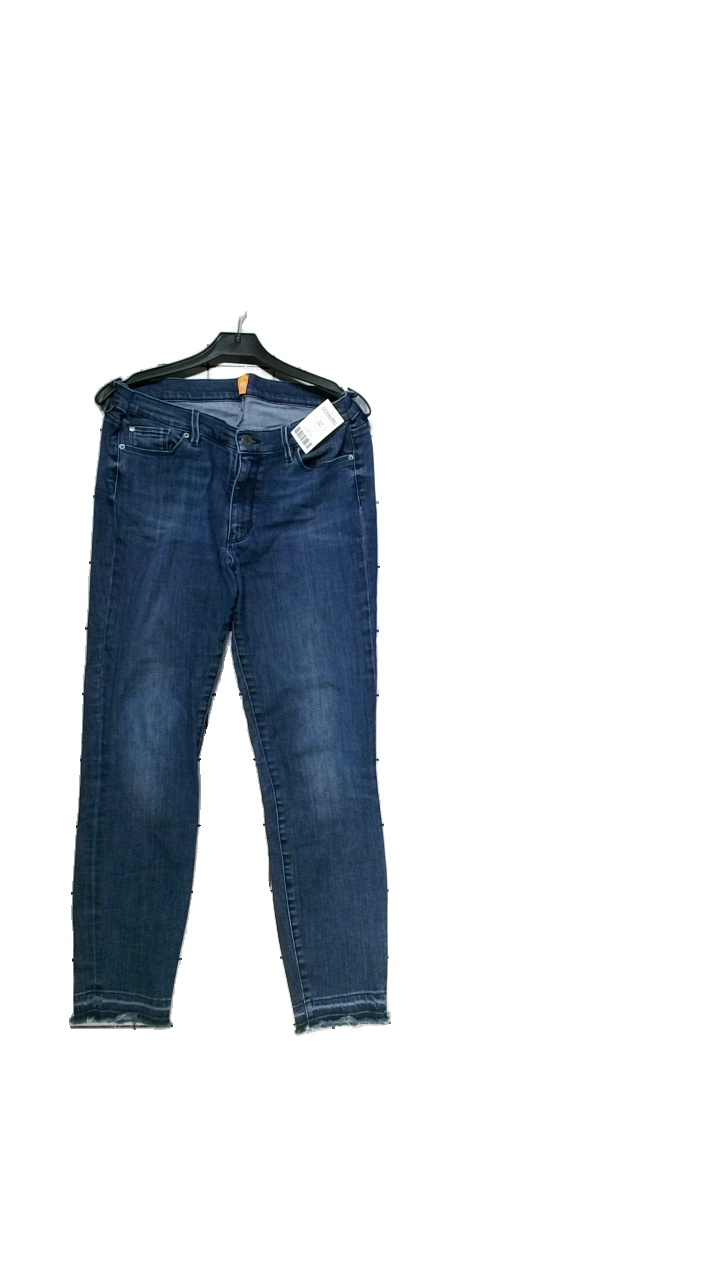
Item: Jeans (Ladies)
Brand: Boss, Hugo Boss
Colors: Blue
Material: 86% cotton, 12% polyester, 2% elastane
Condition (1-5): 3
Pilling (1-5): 4
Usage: Reuse
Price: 150-250